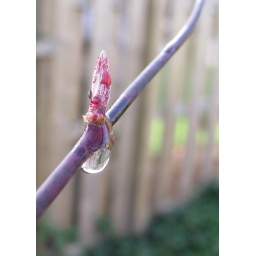
The house next door caught upside-down in a dewdrop.